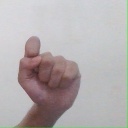
अक्षर: घ